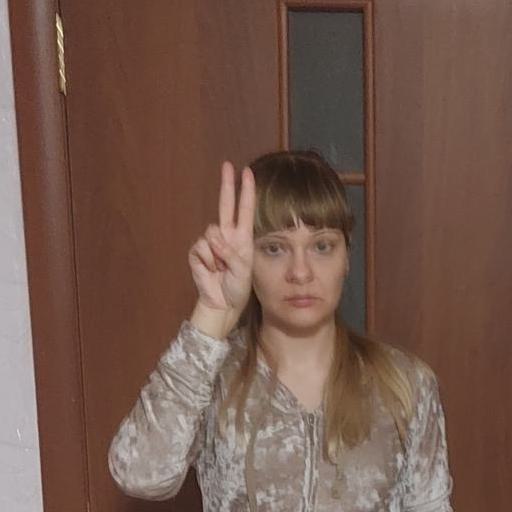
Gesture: two_up